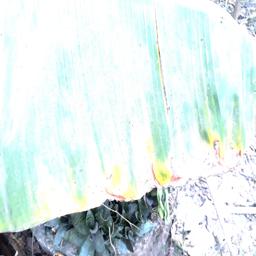
Label: POTASSIUM DEFICIENCY